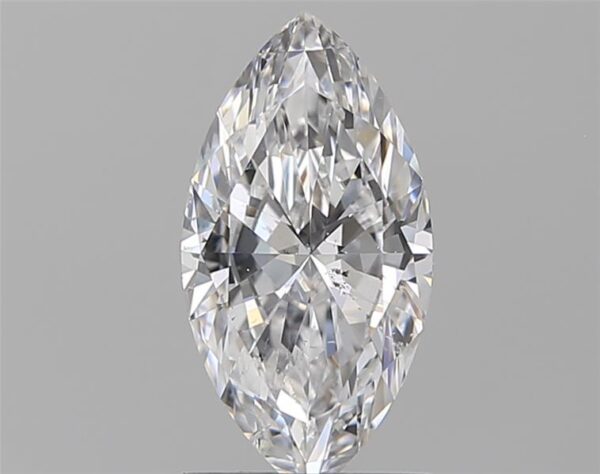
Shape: marquise
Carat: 1
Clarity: SI2
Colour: D
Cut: EX
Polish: EX
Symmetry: VG
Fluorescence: N
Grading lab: GIA
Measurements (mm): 10.22 x 5.3 x 3.15